Civil Rights Act of 1968

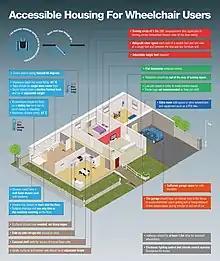
This shows what accessible housing looks like and some of the changes residents might make under the Fair Housing Act to make their living units accessible

In 1966, President Johnson proposed a new civil rights bill, but it was not passed through by the Senate. On February 17, 1967, the bill was introduced in the House by Rep. Manny Celler and in the Senate by Senator Philip A. Hart.